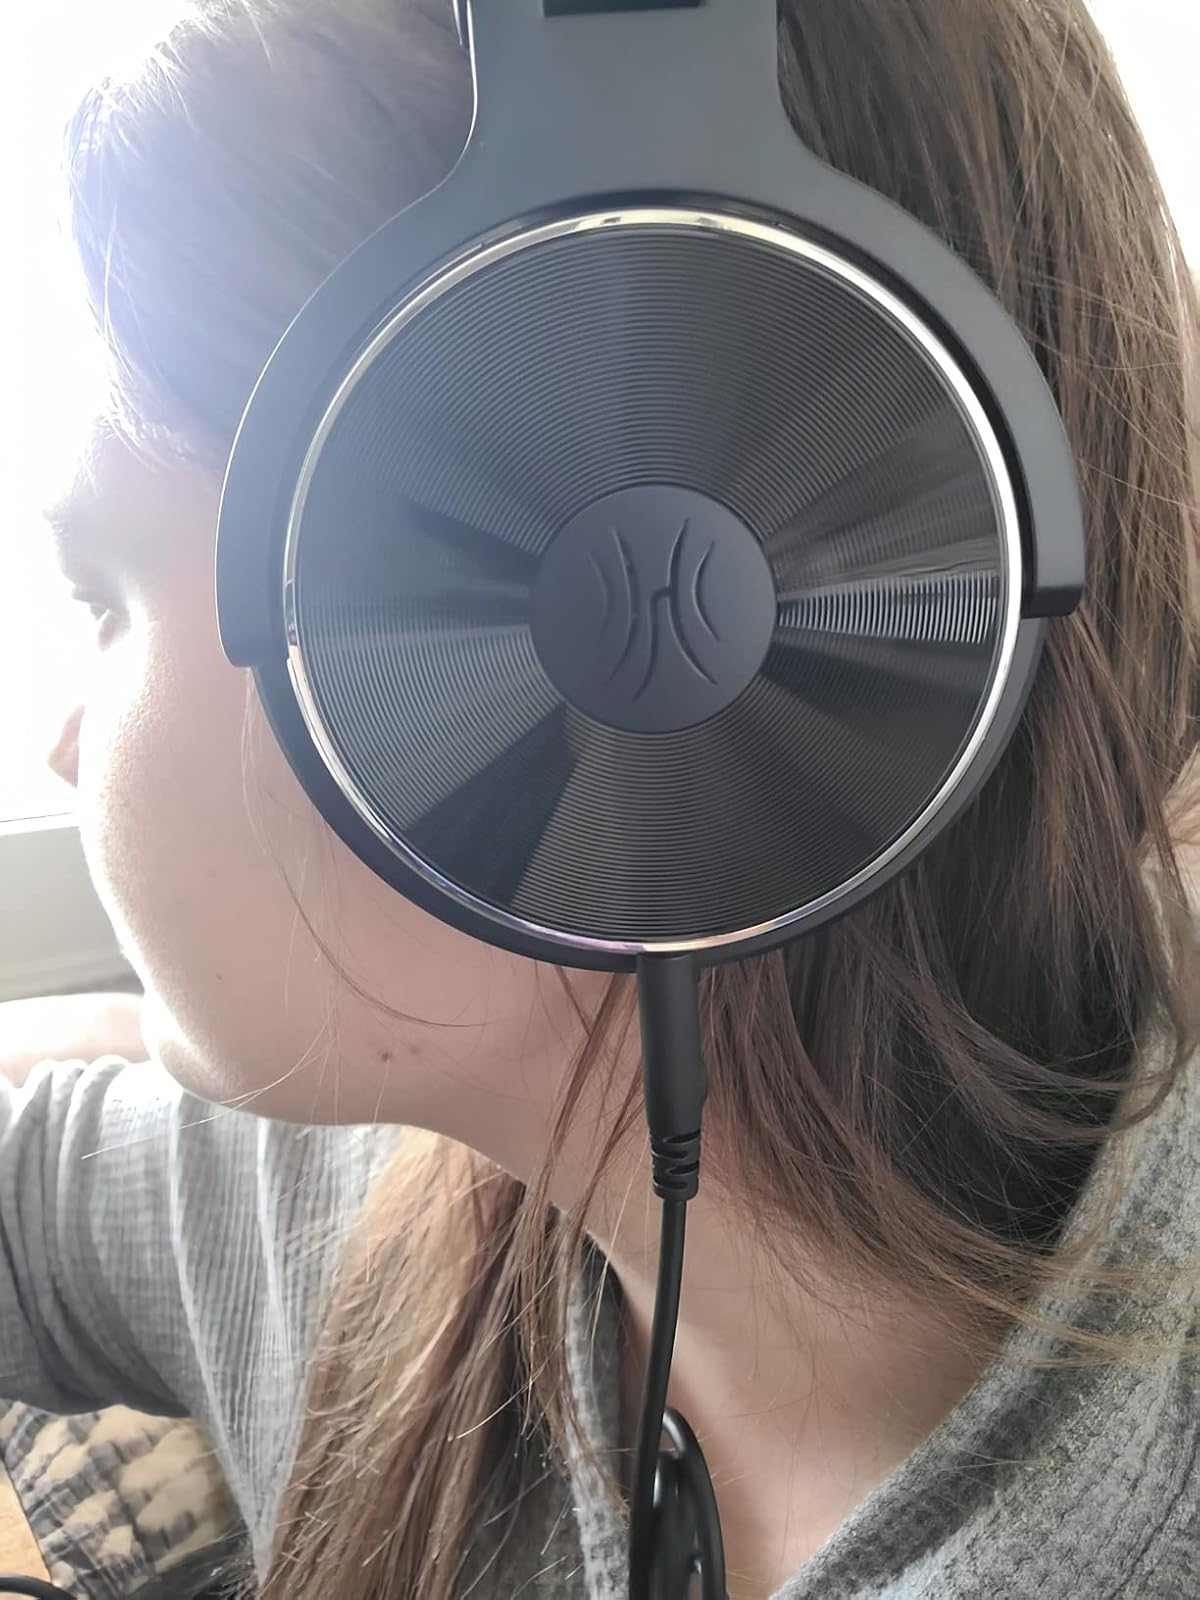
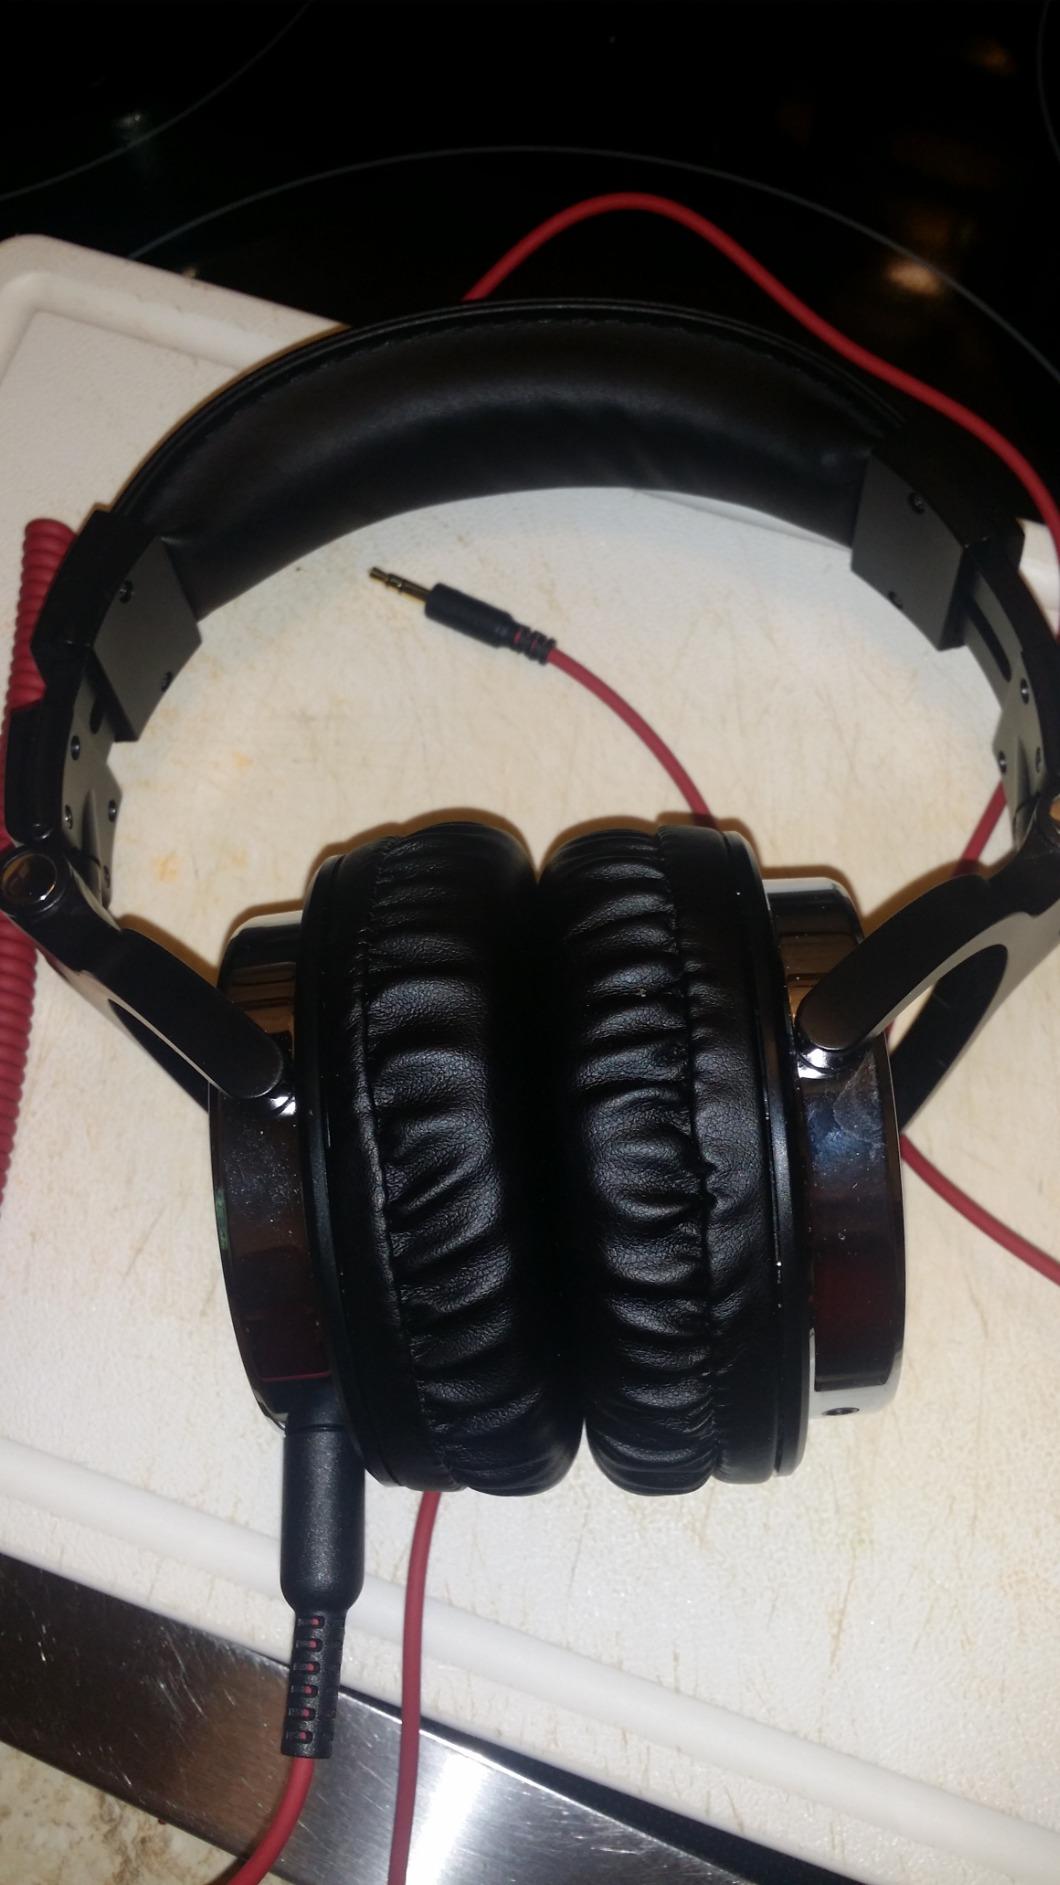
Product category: headphones
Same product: yes